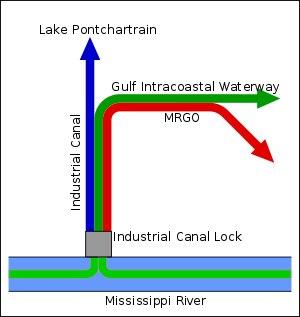
Le Inner Harbor Navigation Canal est le nom officiel d’une voie d'eau de 9 km de longueur à La Nouvelle-Orléans, États-Unis. Elle cependant plus connu sous le nom de Industrial Canal par ses utilisateurs locaux et ses riverains. Ce canal connecte le fleuve Mississippi et le lac Pontchartrain, en plus de séparer le quartier de La Nouvelle-Orléans Est du reste de la ville ainsi que ceux de Lower et Upper 9th Ward. Il partage environ la moitié de son parcours sud avec le Gulf Intracoastal Waterway et le Mississippi River Gulf Outlet.